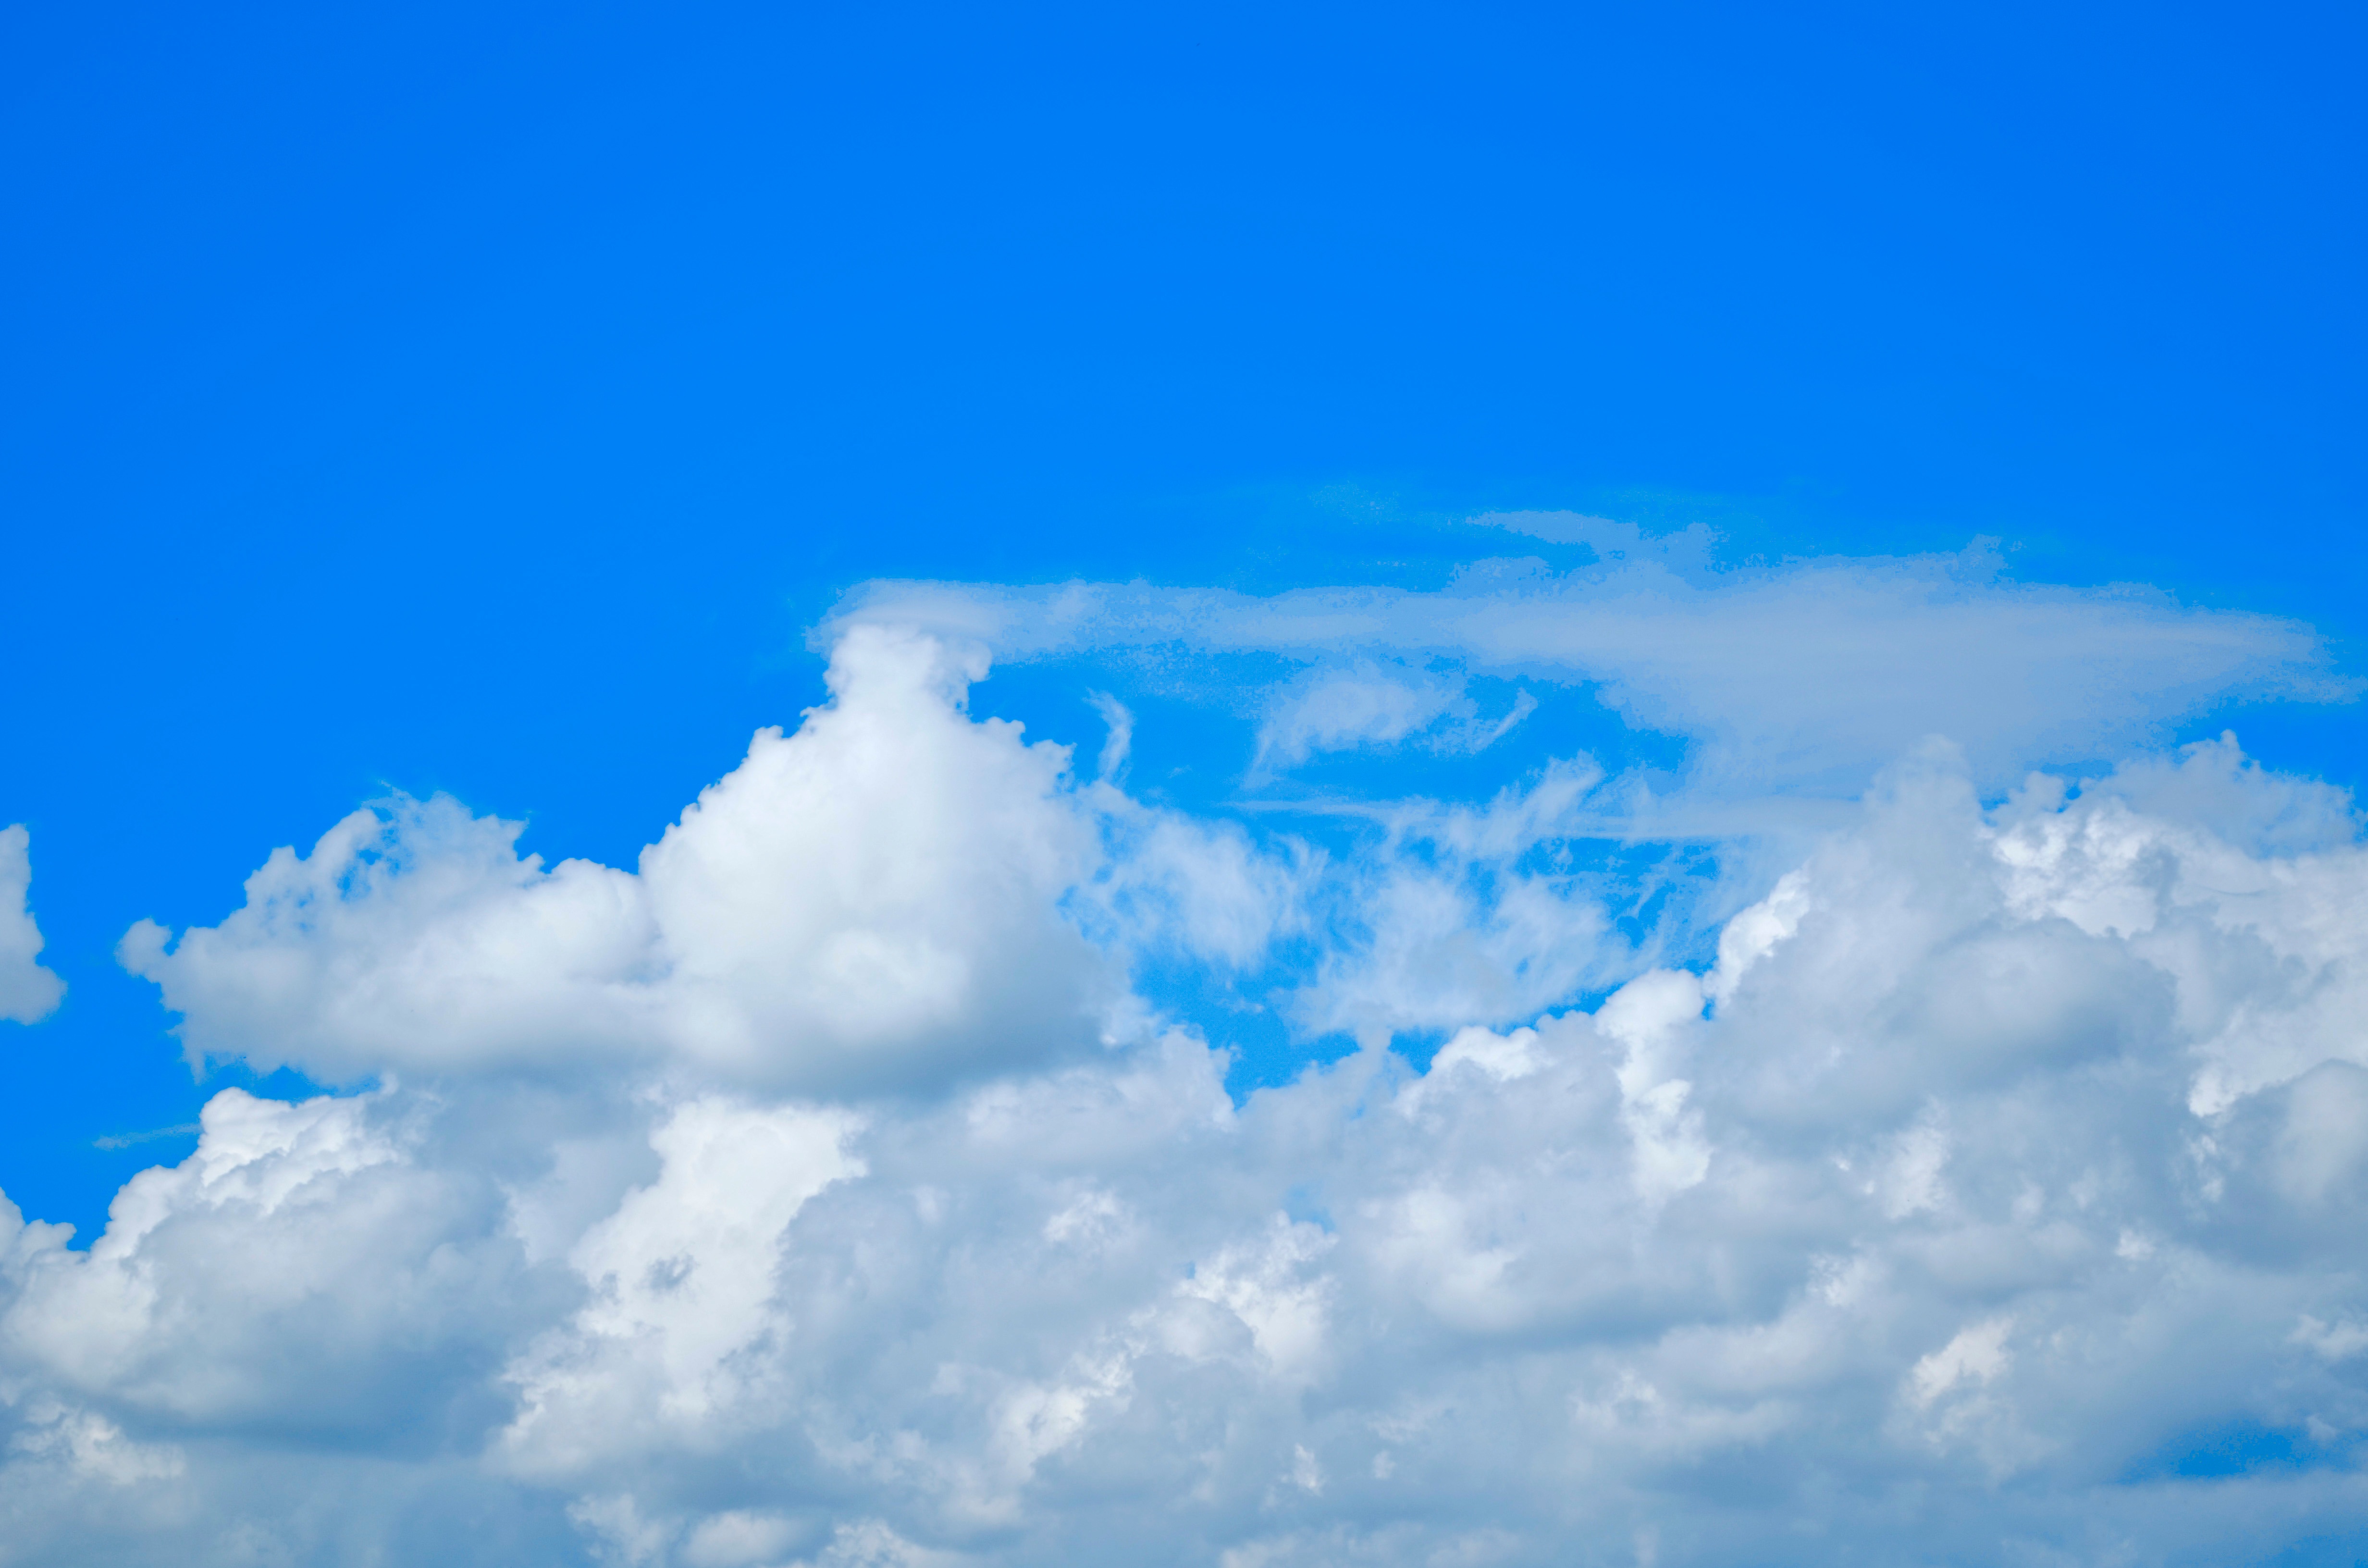
horizon, cloud, sky, sunlight, atmosphere, daytime, cumulus, blue, meteorological phenomenon, atmosphere of earth